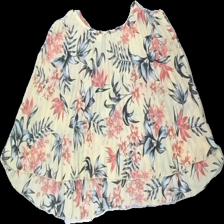
View: back
Type: Tank top
Category: Ladies
Brand: H&M
Colors: Yellow, Pink, Orange, Black, Grey, White
Material: 100% polyester
Pattern: Floral print
Cut: C-collar
Size: 38
Season: All
Damage: dragen tråd
Damage location: top center
Price range: 50-100
Recommended usage: Export
Description: linne med blommigt mönster